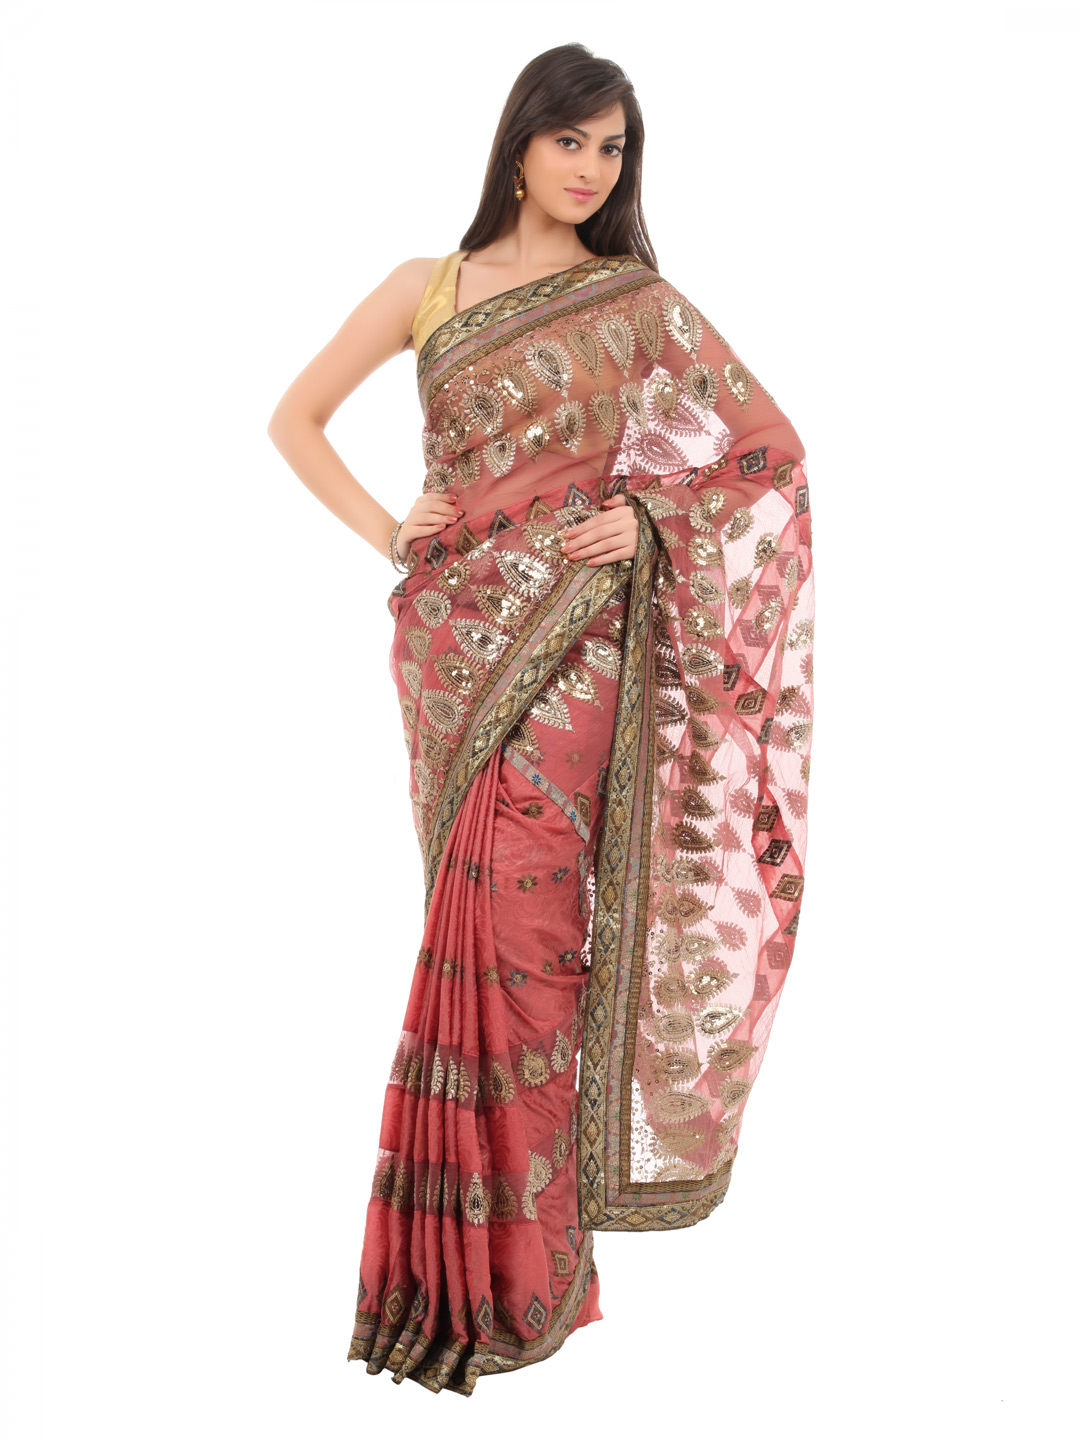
FNF Pink Wedding Collection Sari
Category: Apparel / Saree / Sarees
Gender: Women
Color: Pink
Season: Fall 2012
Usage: Ethnic